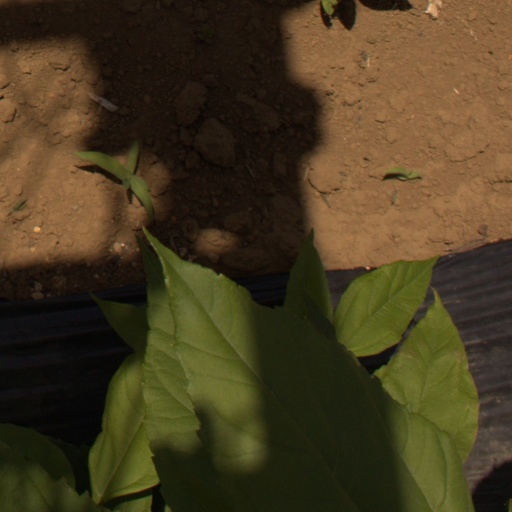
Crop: Jerusalem artichoke